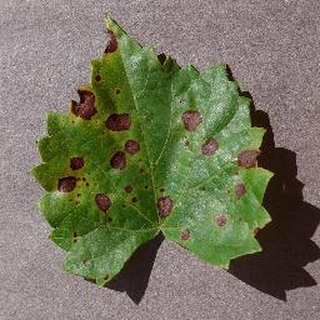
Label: grape_black_rot